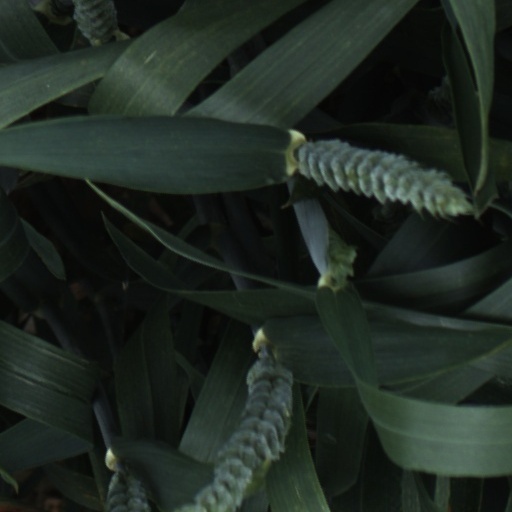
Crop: wheat